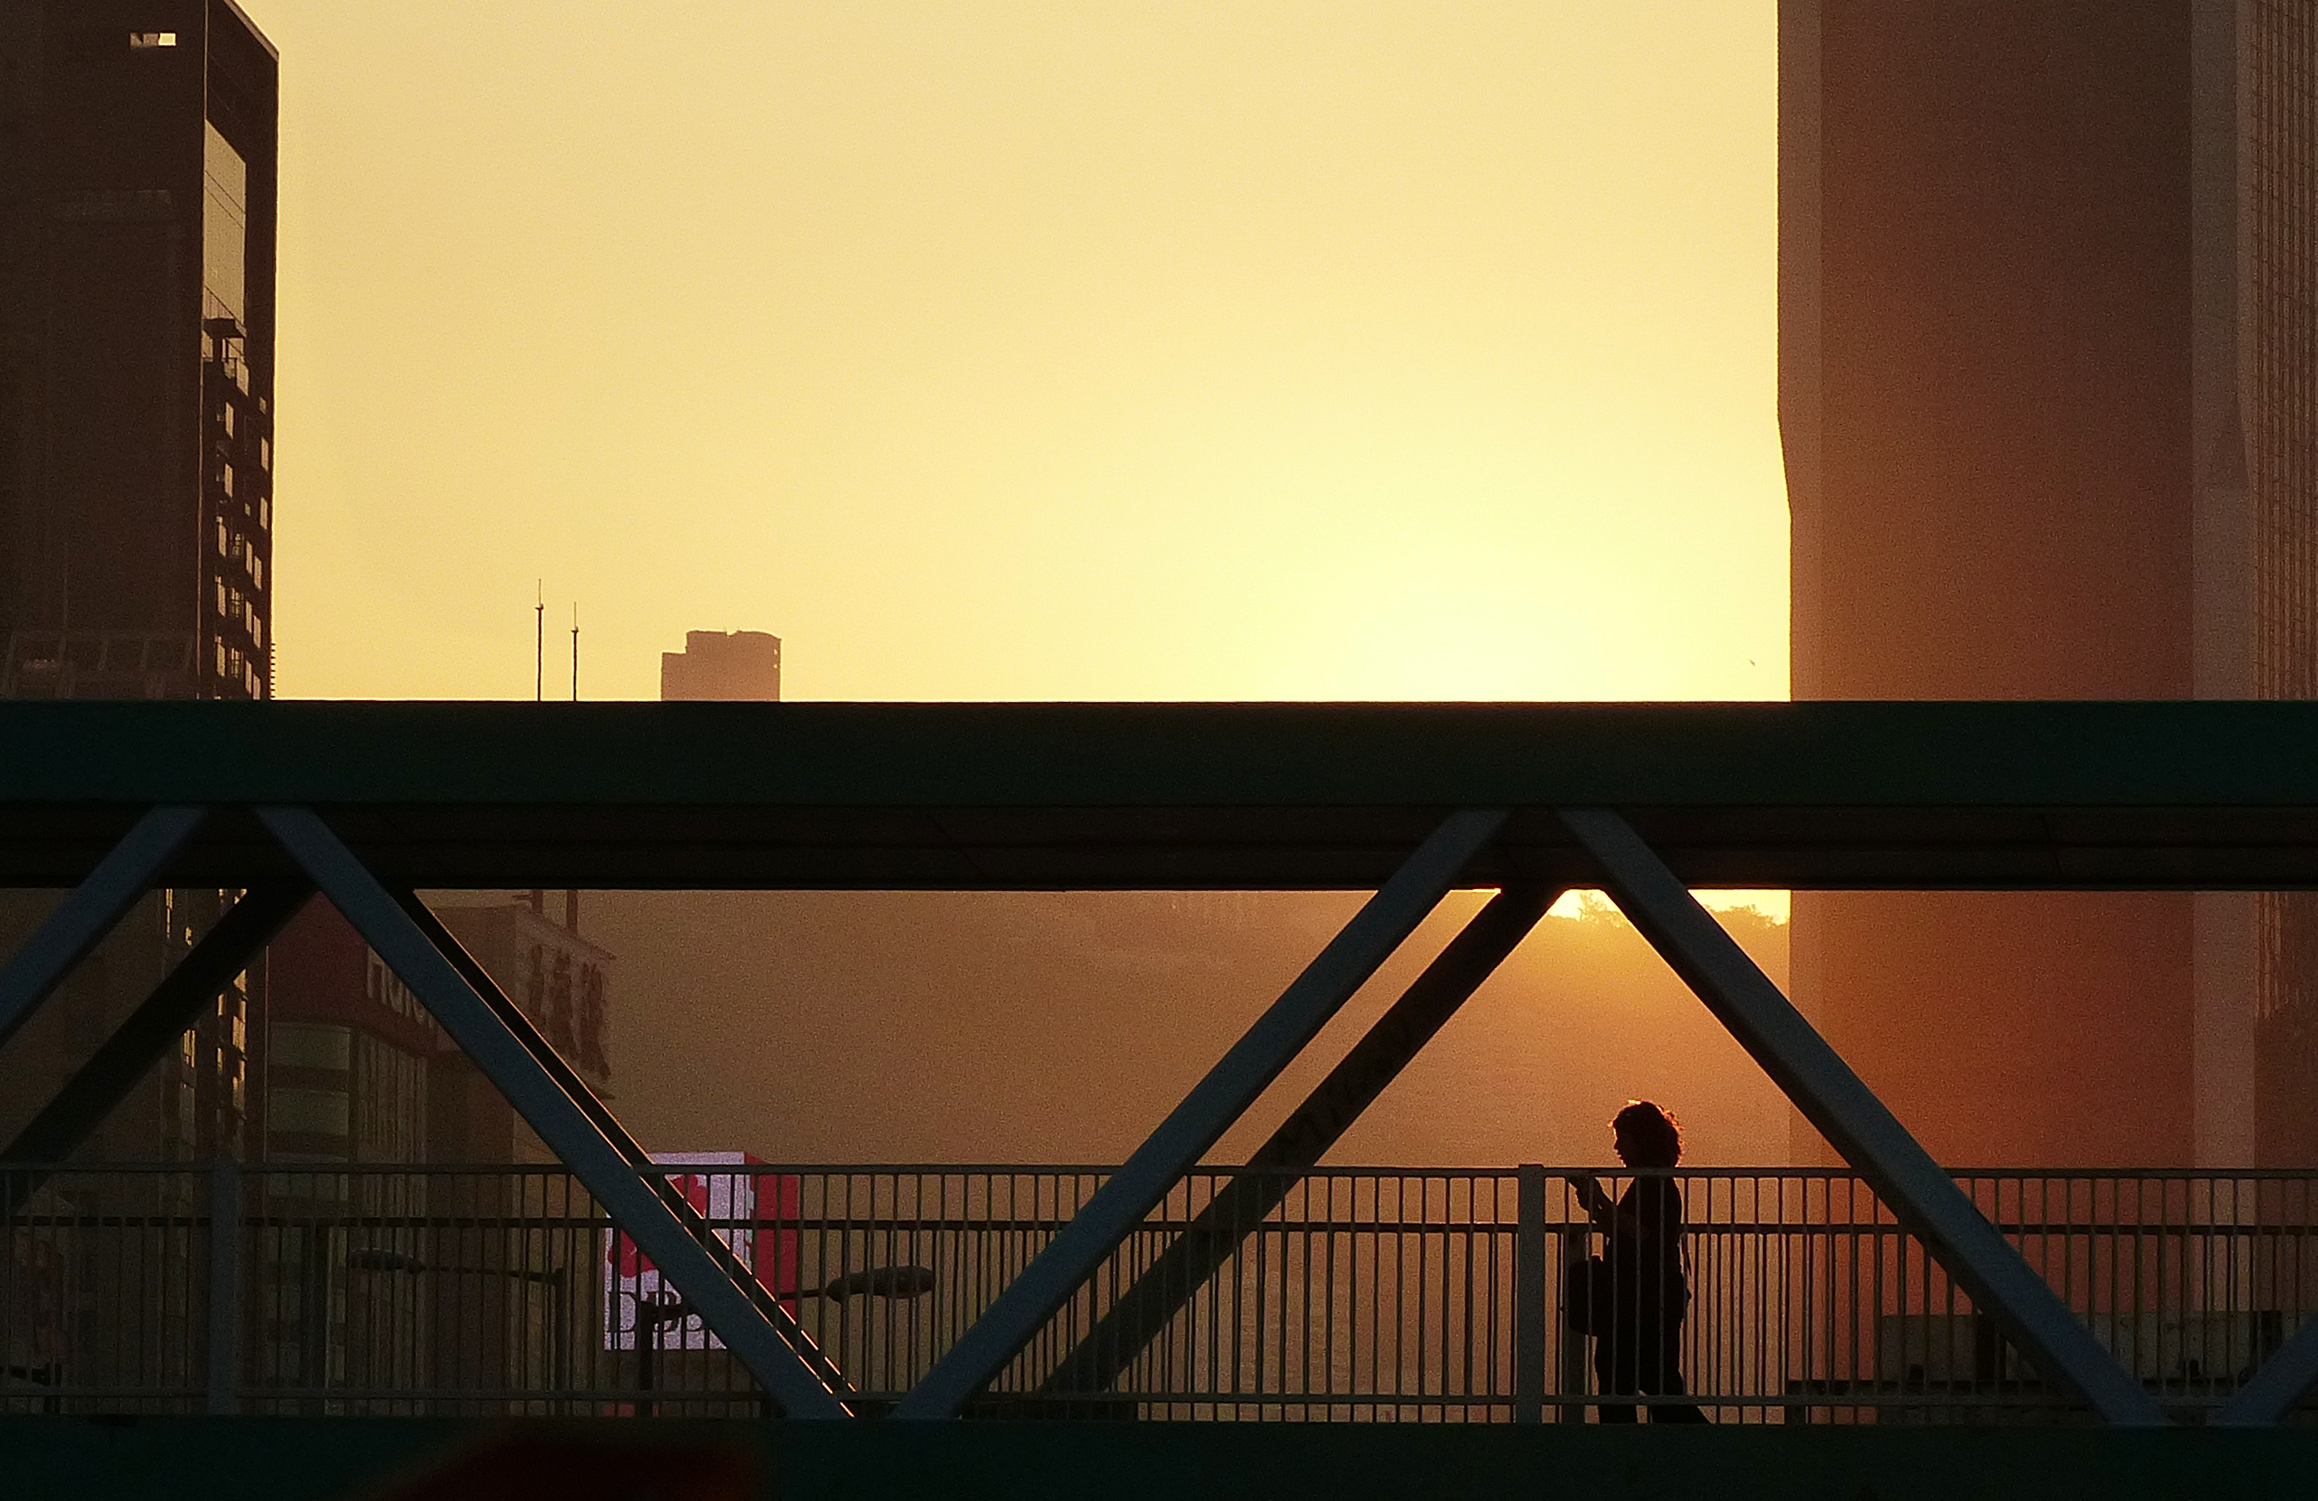
light, sunset, bridge, evening, shadow, darkness, lumixfz200, bridgecamera, superzoom, shape, screenshot